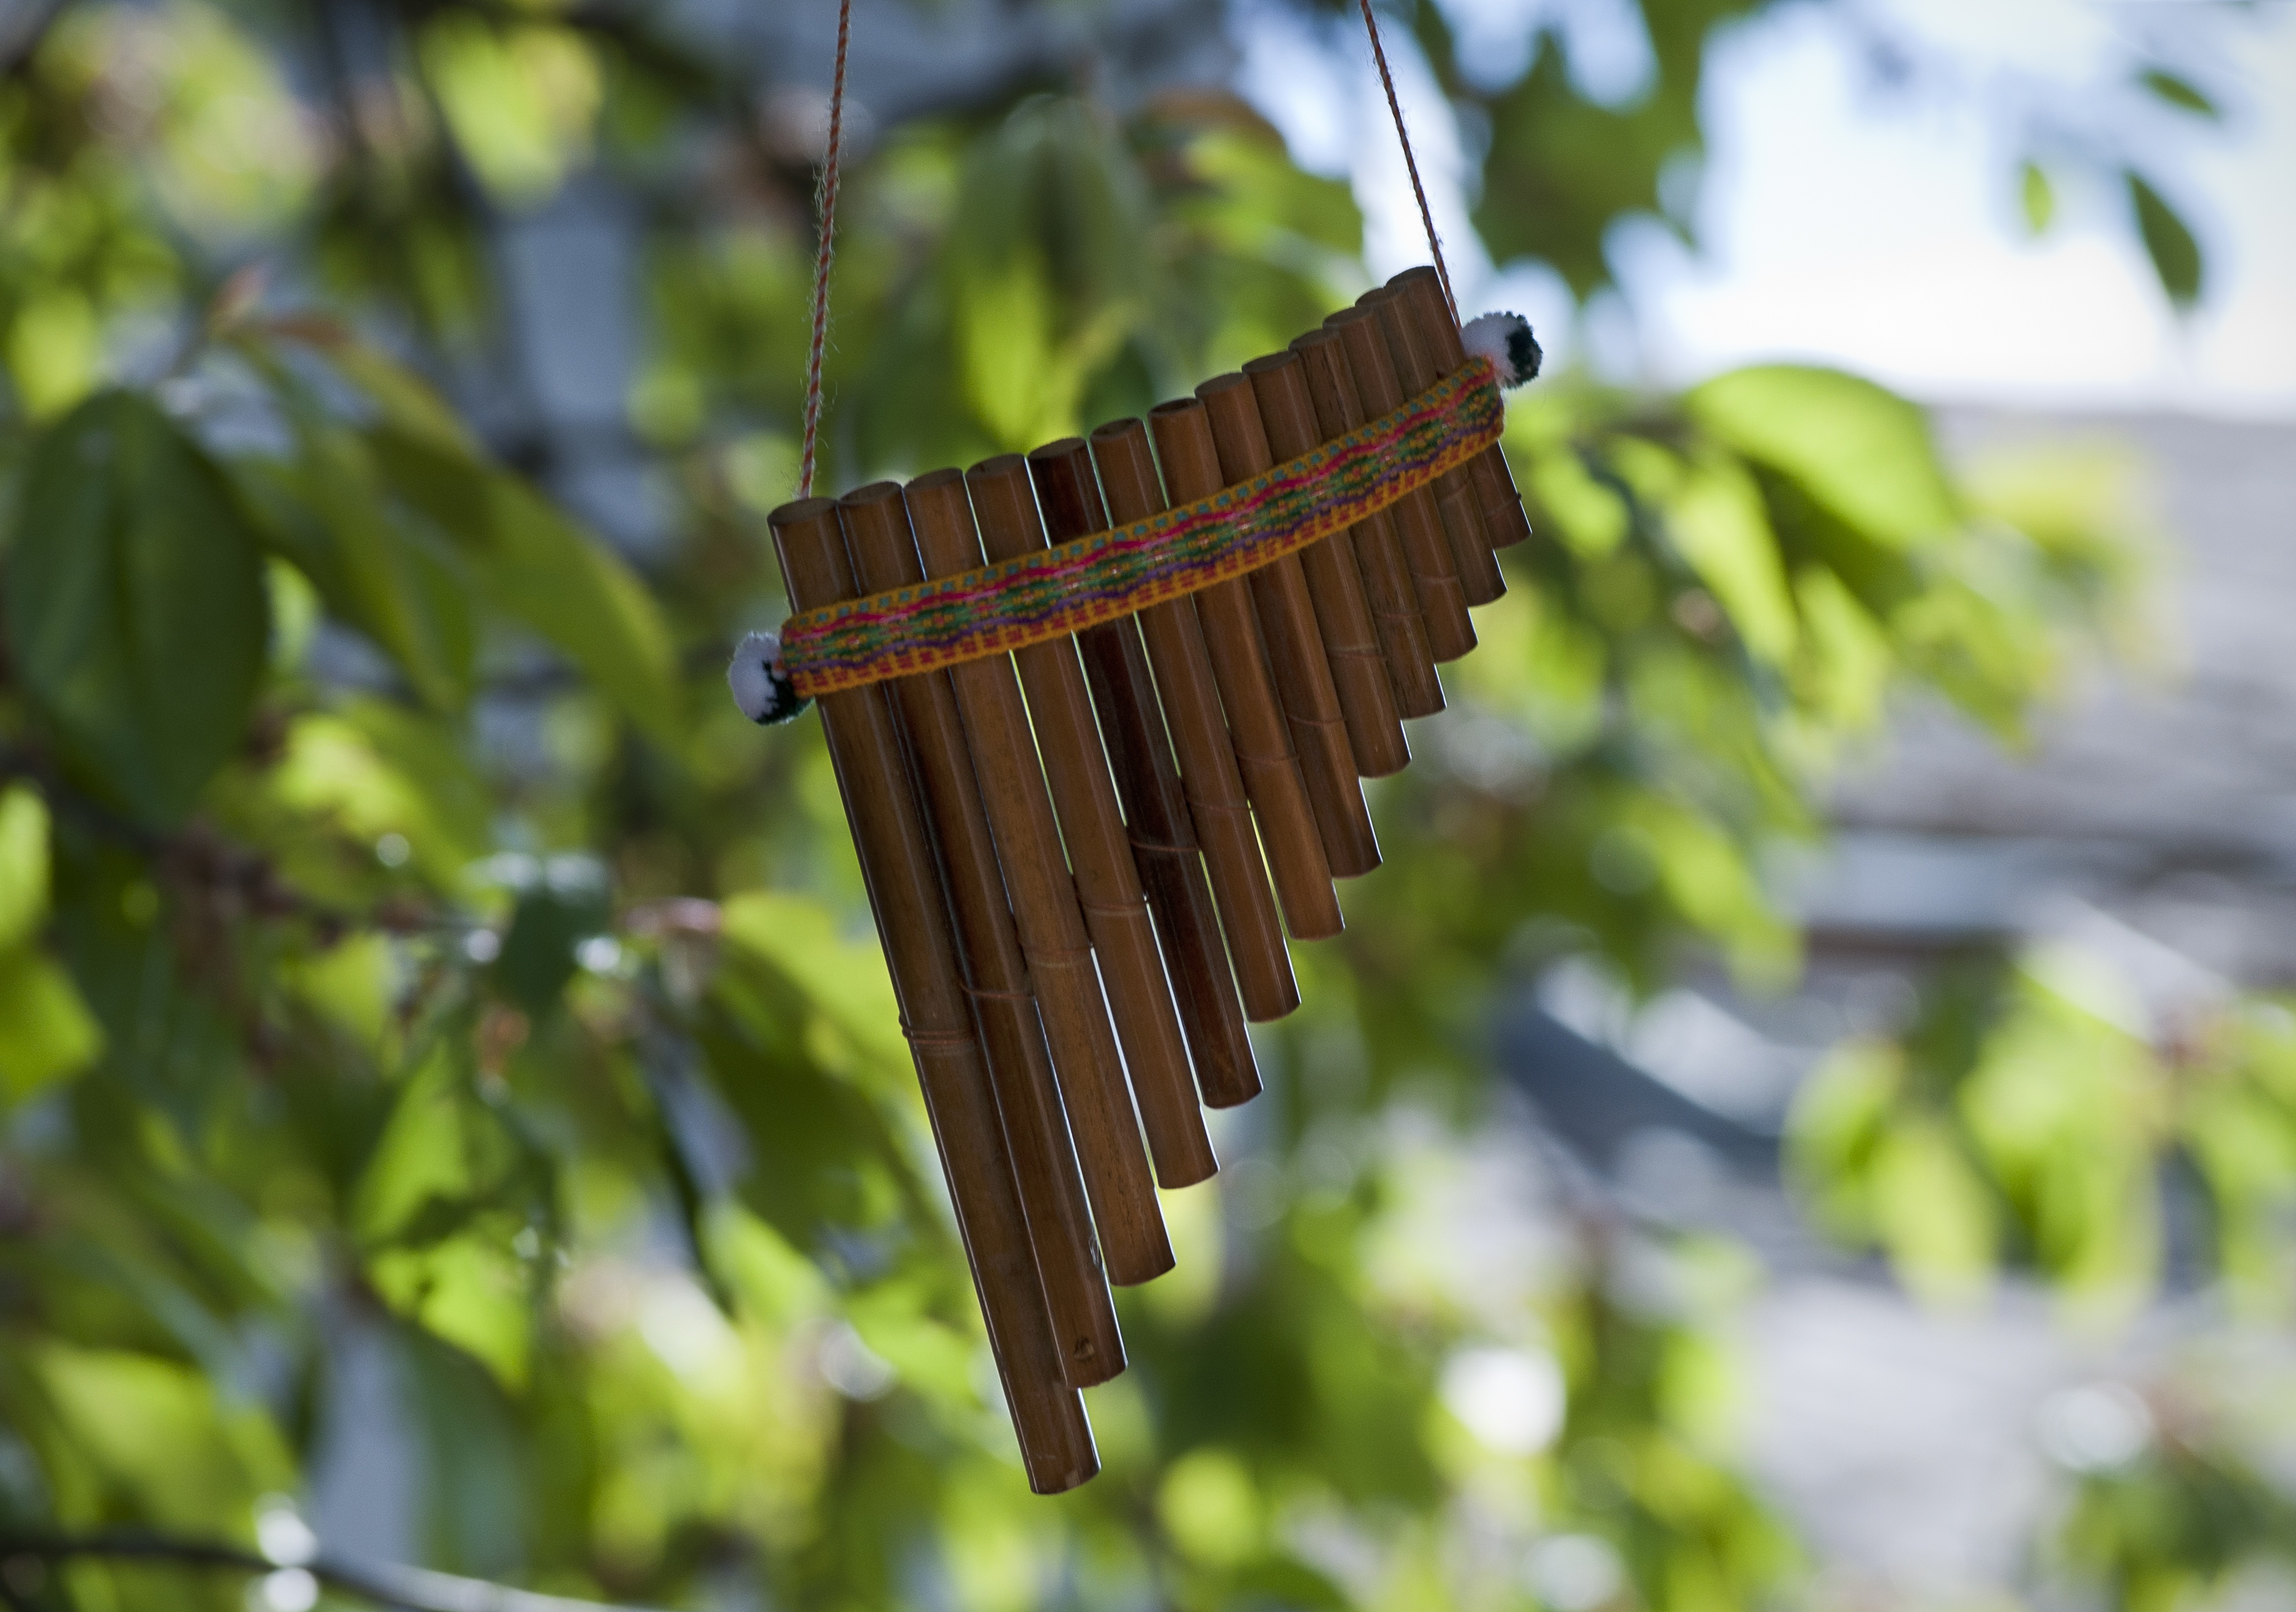
tree, branch, leaf, flower, decoration, spring, green, produce, insect, garden, musical instrument, leaves, pan flute